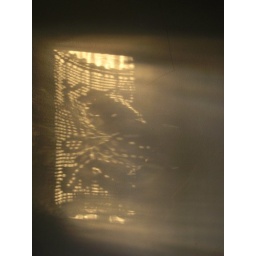
Shadow on the wall, caused by morning sunshine coming through a small window and crochet curtain in the front door.